Pinisi

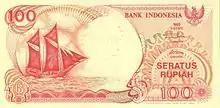
Pinisi featured in 100-rupiah banknote.

In the 19th century, Sulawesian sailor began to combine the traditional tanja rig with fore-and-aft rig from Western ships sailing through the archipelago. Pinisi evolved from the base hull of Padewakang with front-and-aft rig to its own hull model with a native "pinisi rig". During these evolutionary decades, Indonesian sailors and shipbuilders changed some features of the original western schooner. The first Sulawesian pinisi was thought to has been first built in 1906 by the shipbuilders of Ara and Lemo-Lemo, they built the first "penisiq" [sic] for a Bira skipper.